Carpe Jugulum

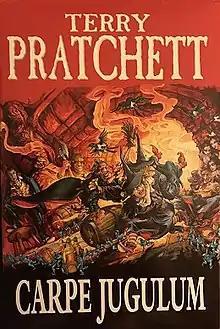
First edition

Carpe Jugulum (Latatian for "go for the throat", cf. "Carpe diem") is a comic fantasy novel by English writer Terry Pratchett, the twenty-third in the "Discworld" series. It was first published in 1998.